Individualists Tending to the Wild

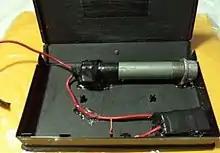
Bomb package prepared by a small group of ITS in approximately 2015.

At the beginning of August, a second wave of attacks began when a package bomb detonated inside the Monterrey Institute of Technology and Higher Education. The scientist Armando Herrera Corral was injured in the legs, and became deaf as a consequence. Professor Alejandro Aceves López was also injured in the face and arms, and one of the splinters of the explosive punctured his lung. The Mexican judicial authorities attributed the attack to ITS. The next day, A suspicious package was located at CINVESTAV (a research center belonging to the National Polytechnic Institute) in Irapuato, Guanajuato. Members of the police specializing in handling explosives removed the device without it exploding. The bomb was aimed at the brother of the scientist injured in the explosion that occurred on August 9. A month later, a homemade explosive was located and deactivated at the Faculty of Higher Studies (FES) in Cuautitlán Izcalli. Although the same group claimed responsibility for the placement of this artifact on its blog, this claim has never been confirmed by the authorities nor was this claim picked up by the media.